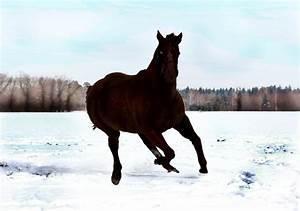
horse